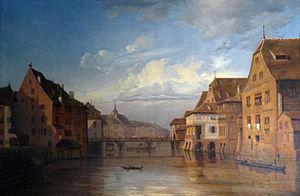
Le Pont du corbeau et la Grande Boucherie (1841), huile sur toile d'Eugène Petitville, montrant l'abattoir construit dans la cour et en partie au-dessus de l'Ill
Eugène Petitville, né le 27 juin 1815 à Strasbourg et mort le 25 novembre 1868 dans la même ville, est un peintre et dessinateur français.
Le musée historique de la ville de Strasbourg est un musée consacré à l'histoire de la ville. Il est situé au nᵒ 2 de la rue du Vieux-Marché-aux-Poissons, au bord de l'Ill, entre la place de la Cathédrale et celle du Corbeau.